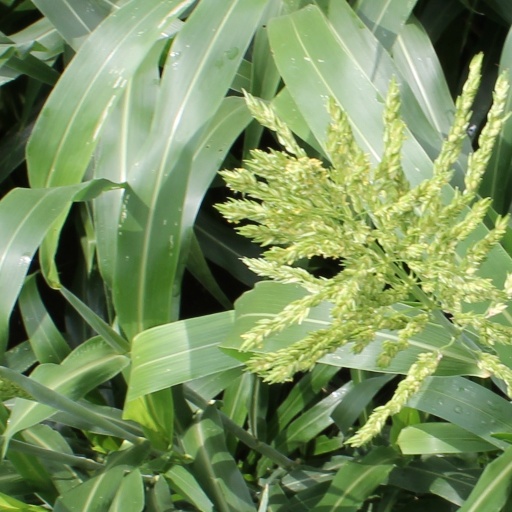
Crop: sorghum